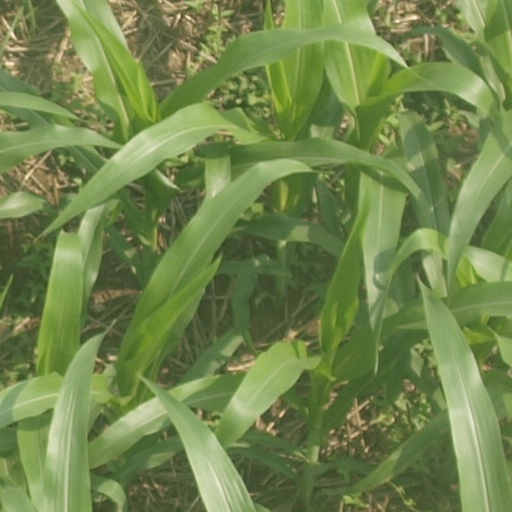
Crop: maize; corn